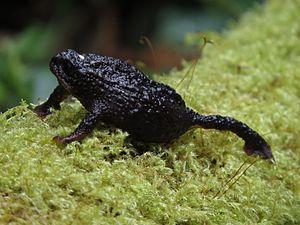
Osornophryne percrassa est une espèce d'amphibiens de la famille des Bufonidae.